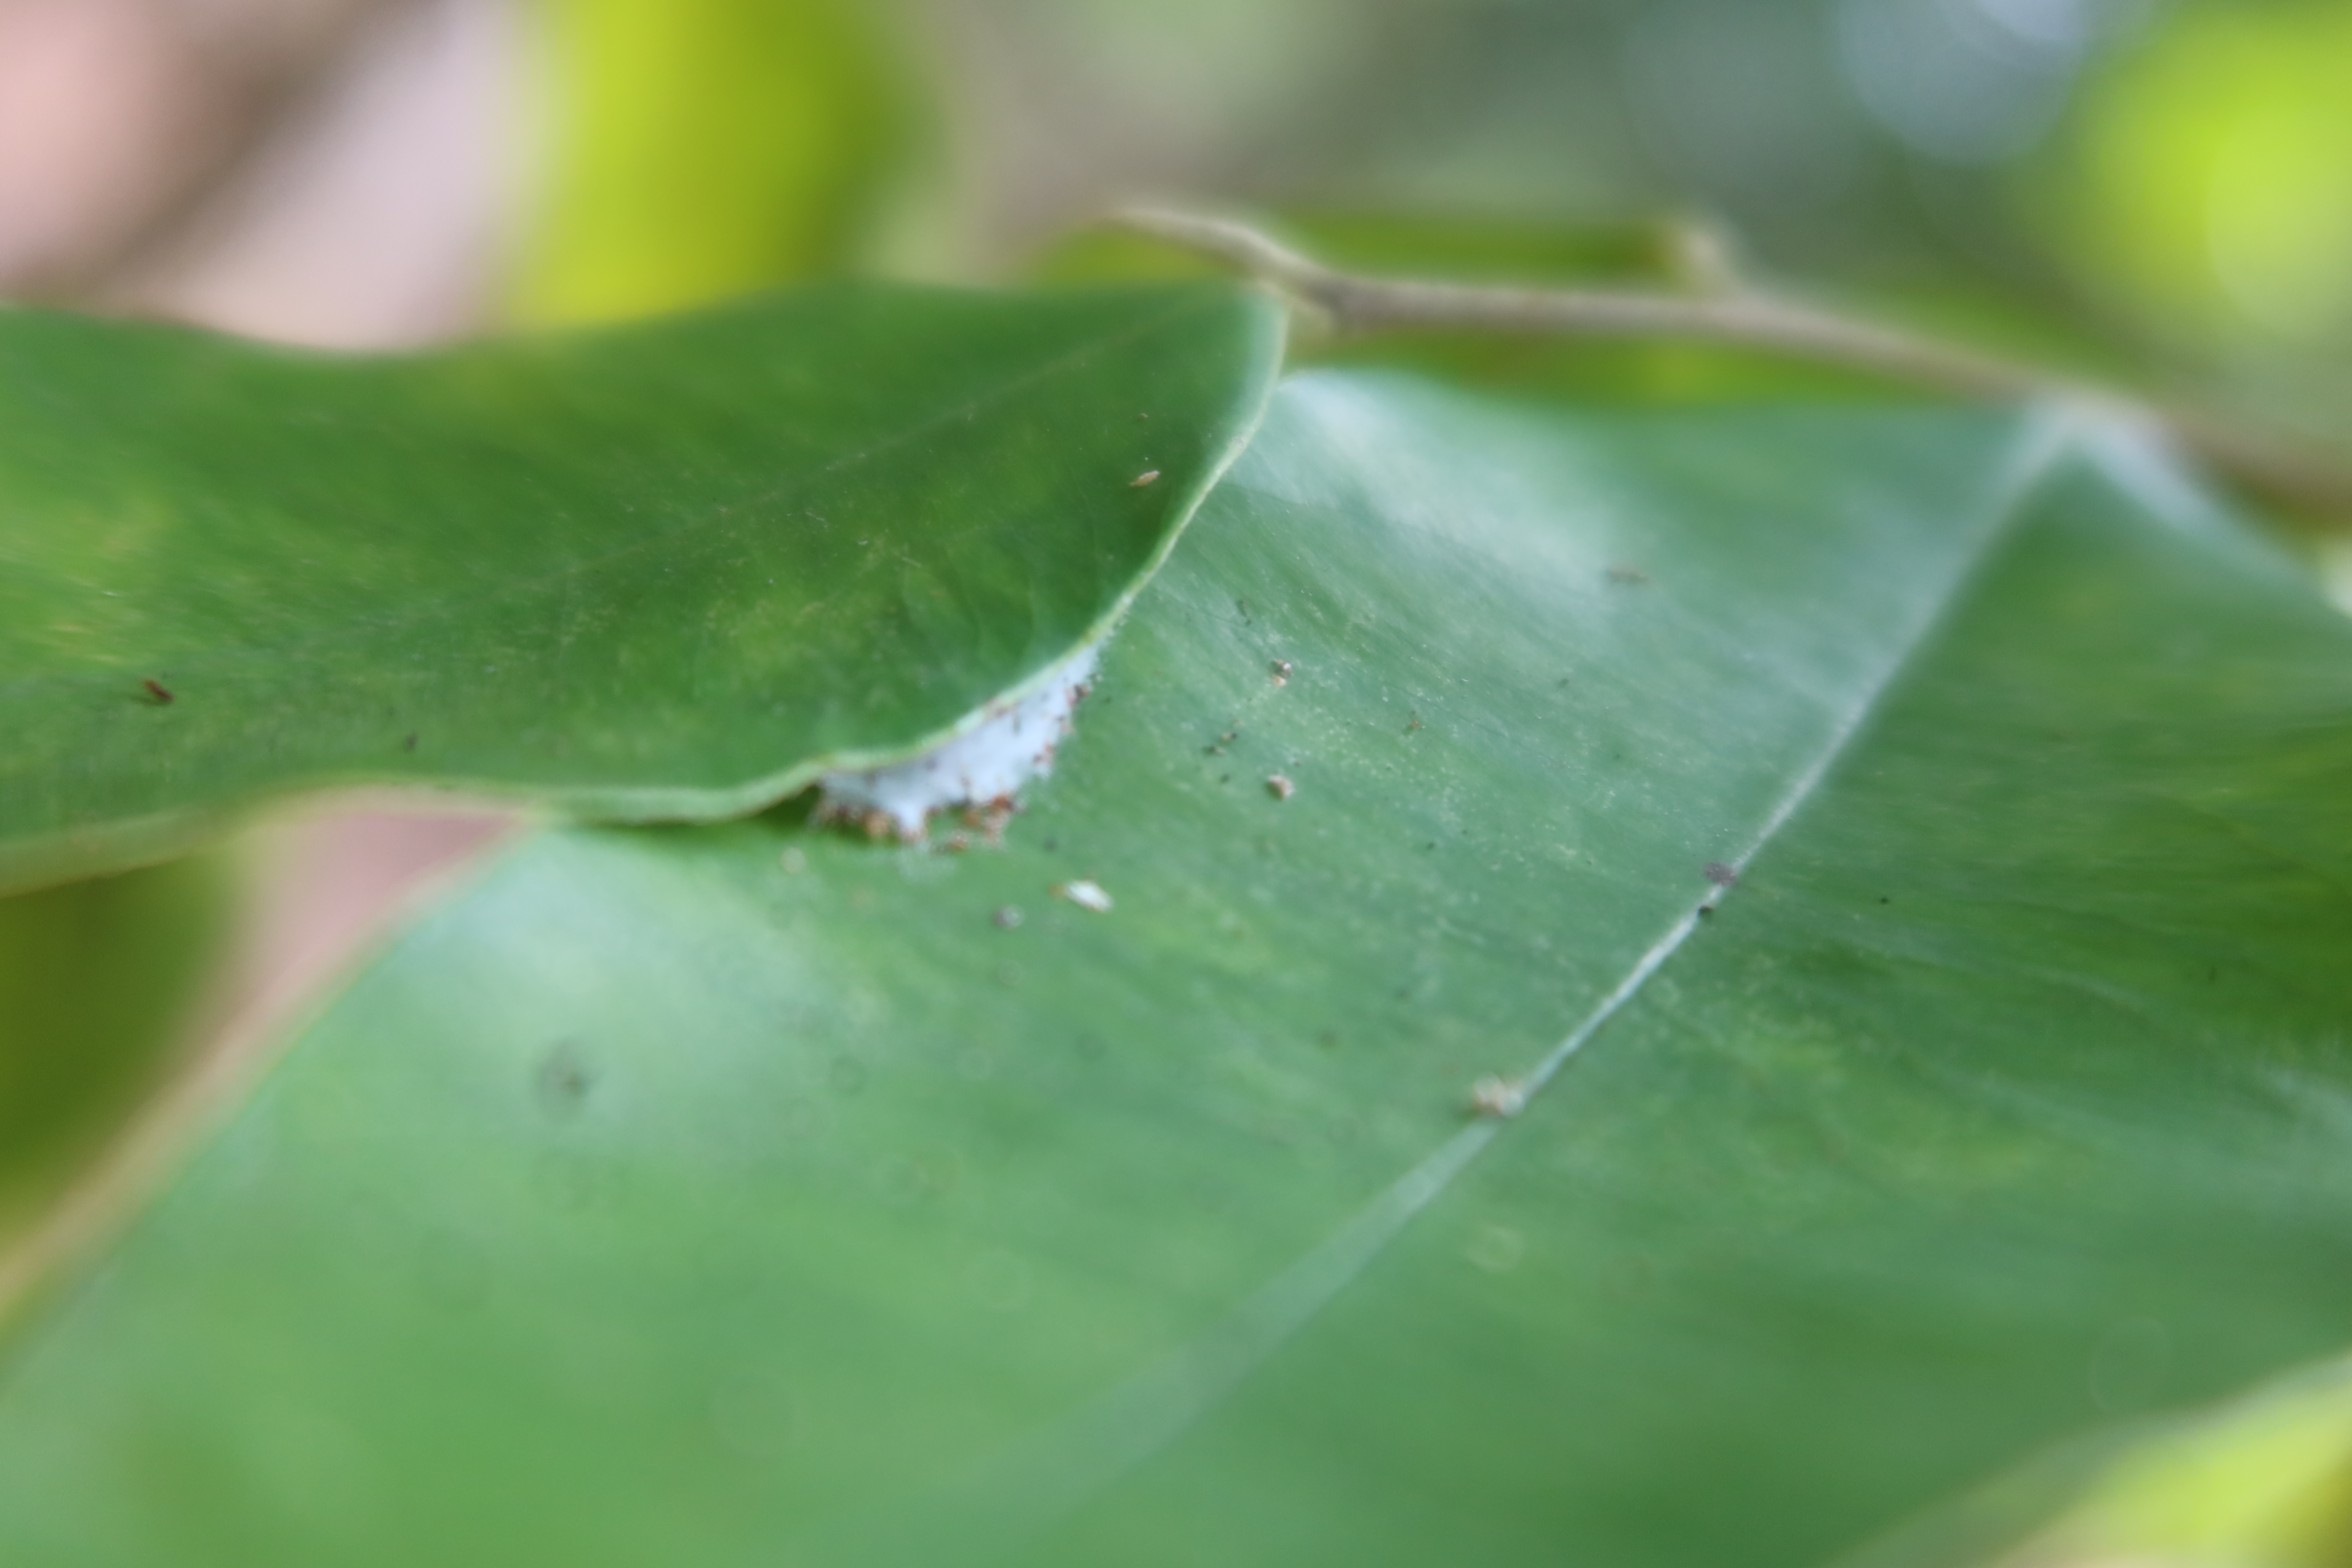
Label: Spiders